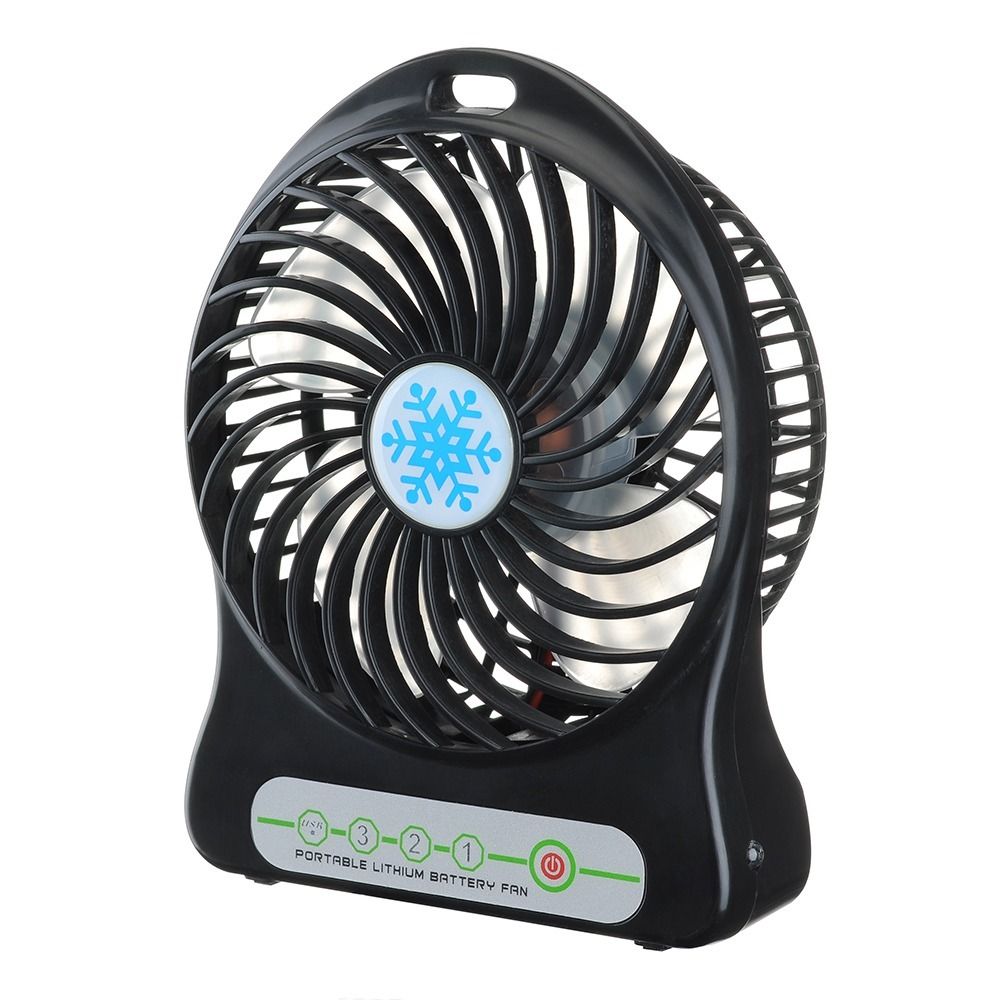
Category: fan